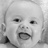
Emotion: happy